Describe the emotion expressed in this image:  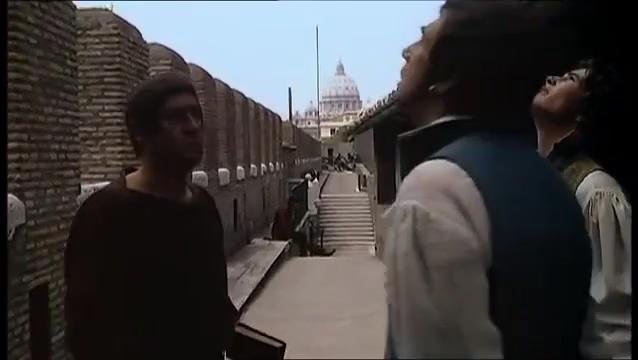
This person displays Pain, valence and arousal with moderate intensity.